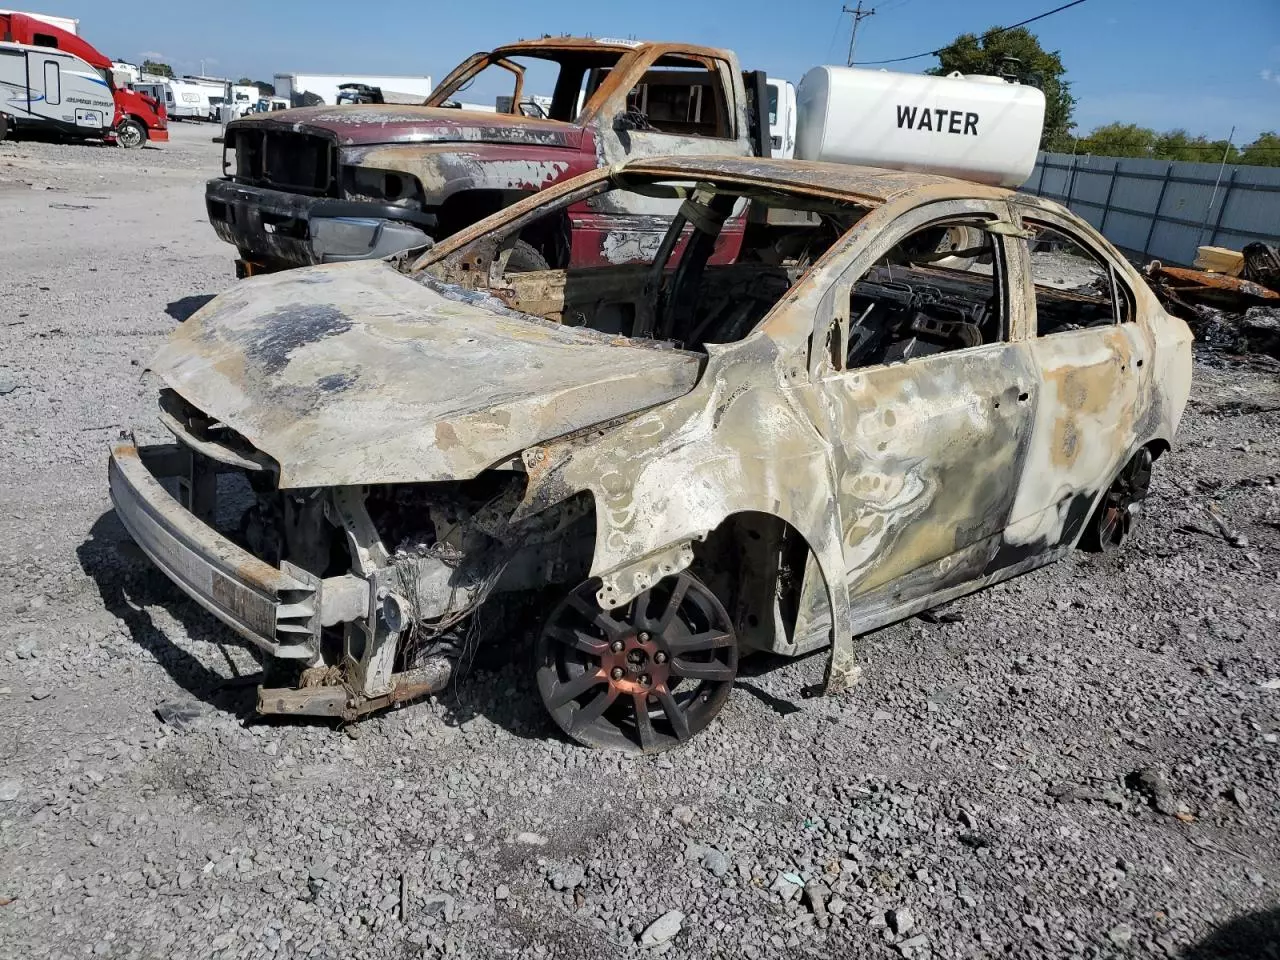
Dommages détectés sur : plaque d'immatriculation avant, pare-choc avant, feu avant droit, feu avant gauche, capot, pare-brise avant, aile avant droite, aile avant gauche, porte avant droite, porte avant gauche, porte arrière droite, porte arrière gauche, aile arrière droite, aile arrière gauche, pare-brise arrière, malle, feu arrière droit, feu arrière gauche, pare-choc arrière, plaque d'immatriculation arrière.
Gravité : mineur